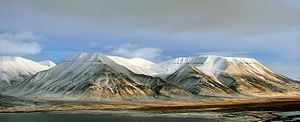
Operafjellet
Operafjellet set fra Plataafjellet.
Operafjellet er et fjeld/bjerg på Spitsbergen, Svalbard i Norge. Det er 951 meter højt og er placeret på nordsiden af Adventfjorden. Det er opkaldt efter landskabet på vestsiden af fjeldet der minder om et amfiteater.